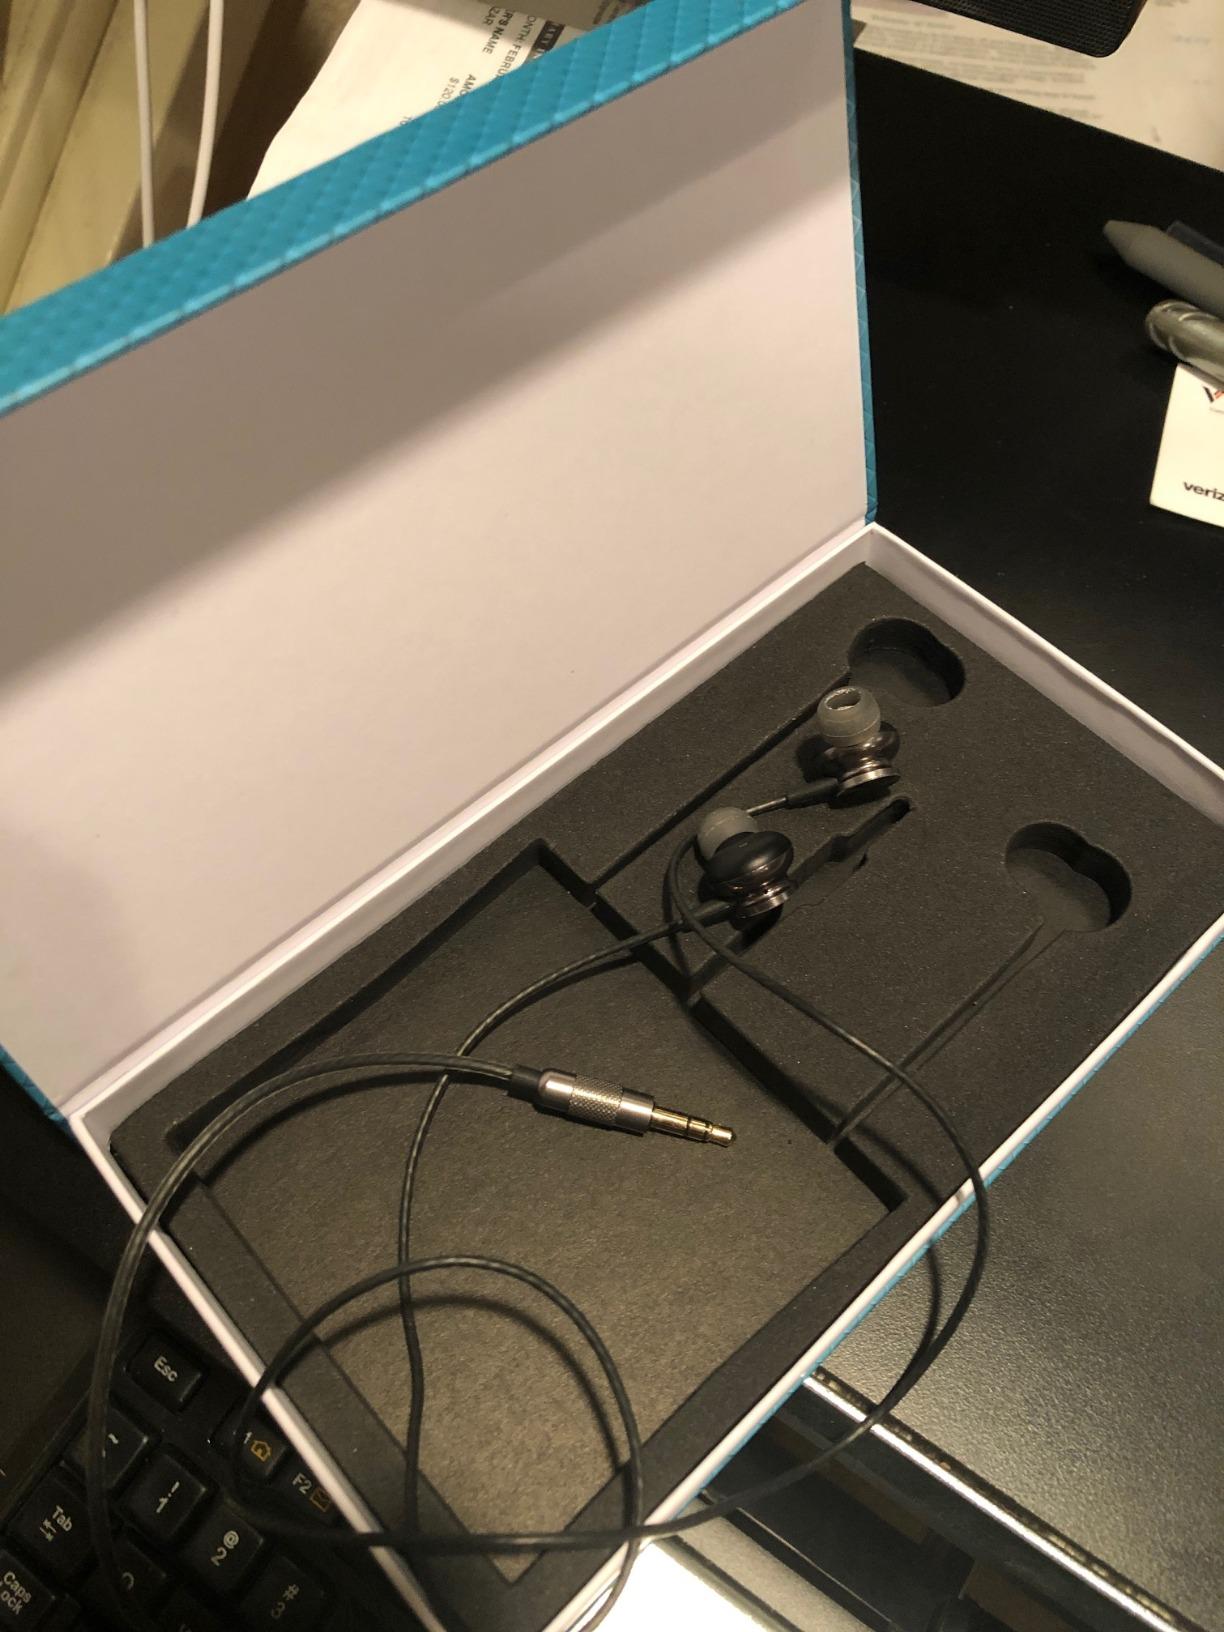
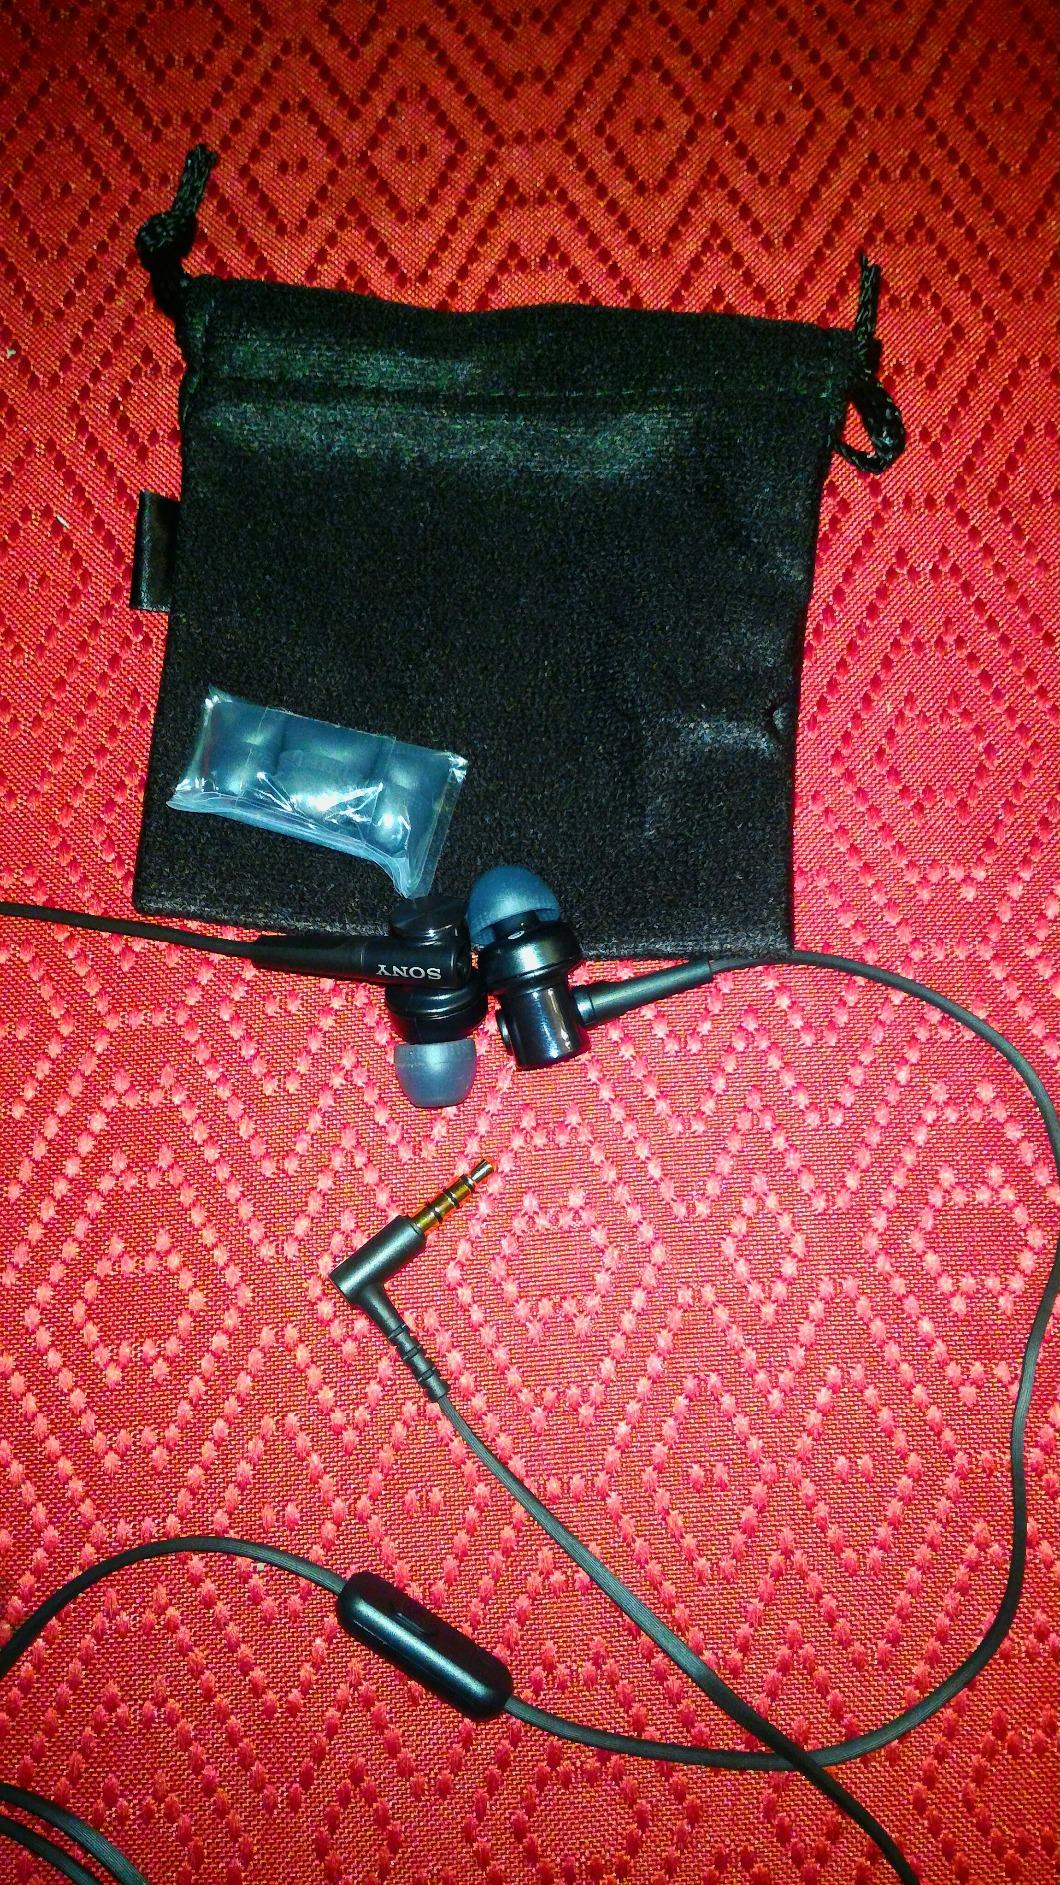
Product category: headphones
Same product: no